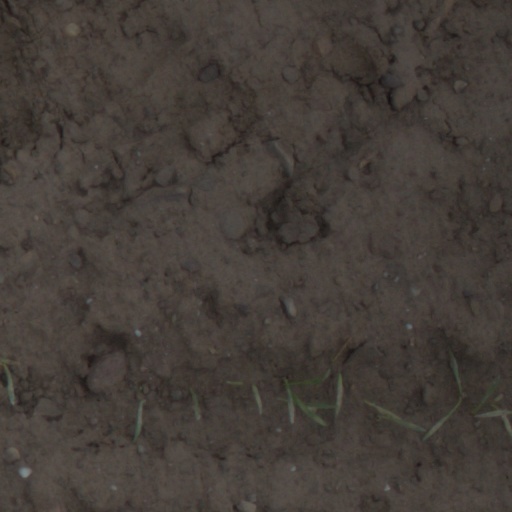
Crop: wheat